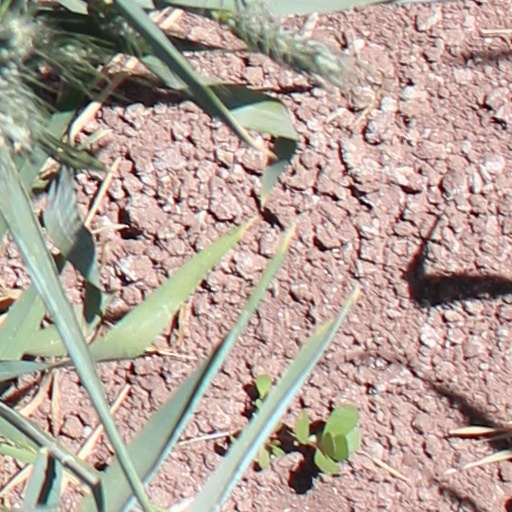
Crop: wheat